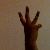
The image shows a hand gesture representing the number 6 in Indian Sign Language.